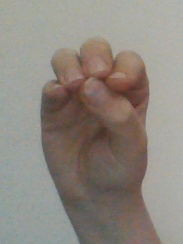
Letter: ha